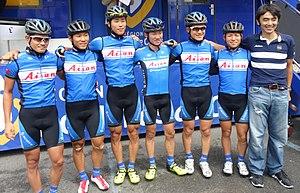
Reportage photographique réalisé le dimanche 13 juillet à l'occasion du départ et de l'arrivée de la Ronde pévéloise 2014 à Pont-à-Marcq, Nord-Pas-de-Calais, France.
Ken Hashikawa, né le 8 mai 1970 à Tokyo, est un coureur cycliste japonais. Il est actuellement directeur sportif de l'équipe CCT-Champion System.